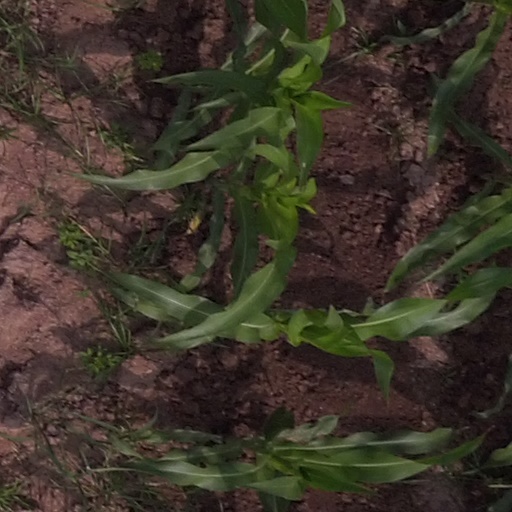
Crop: maize; corn